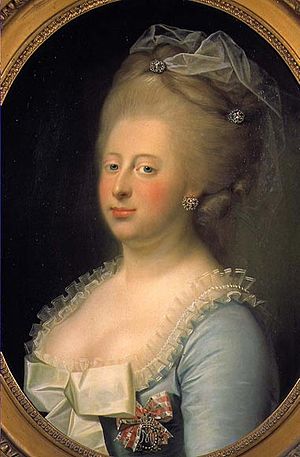
Mathildeordenen
Dronning Caroline Mathilde bærer Mathildeordenen i sløjfe på brystet. Maleri af Jens Juel, 1771
Mathildeordenen var en dansk orden indstiftet af dronning Caroline Mathilde 29. januar 1771. Indstiftelsesdatoen var kong Christian 7. fødselsdag. Ordenen blev tildelt medlemmer af kongefamilien og en snæver kreds ved hoffet, i særdeleshed dem som var tilknyttet dronningen og Johann Friedrich Struensee. Ordenen fik statutter med syv artikler, skrevet på fransk. Den havde én klasse. Mathildeordenen kom til ophør i 1772 da dronningen, sammen med Struensee, blev fængslet. Kongen og dronningen blev skilt ved dom, og Caroline Mathilde blev sidst i maj 1772 sendt ud af landet.